BotFighters

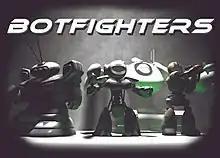

BotFighters is a location-based mobile game and a pervasive game, developed by It's Alive Mobile Games AB! (acquired by Digiment in 2007) designed to be a MMORPG played in an urban environment. It was possibly the world's first commercial location-based game. It was first released in Sweden on 14 March 2001, and later in Russia, Finland, Ireland and China.